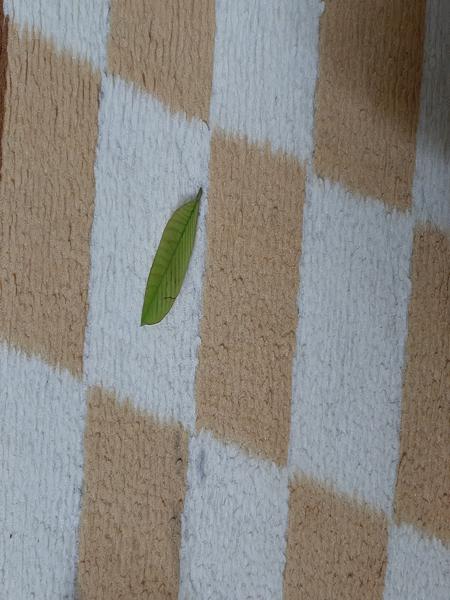
Plant: Guava